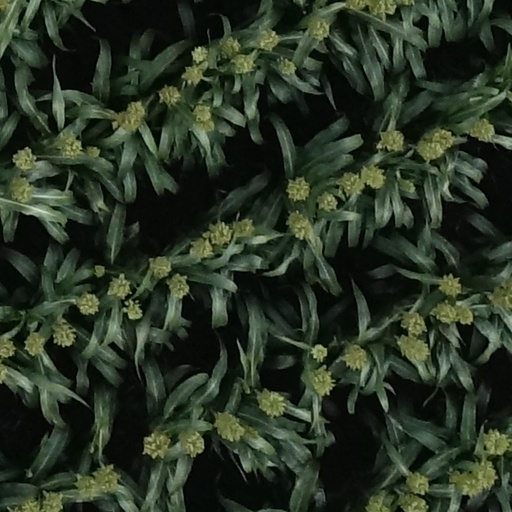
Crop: sorghum